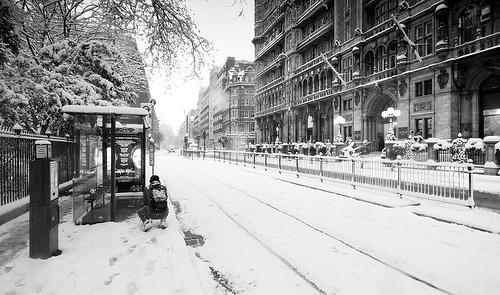
Weather: snow or frosty